List of birds of Australia

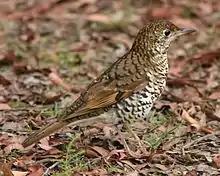
Bassian thrush

Locustellidae are a family of small insectivorous songbirds found mainly in Eurasia, Africa, and the Australian region. They are smallish birds with tails that are usually long and pointed, and tend to be drab brownish or buffy all over.